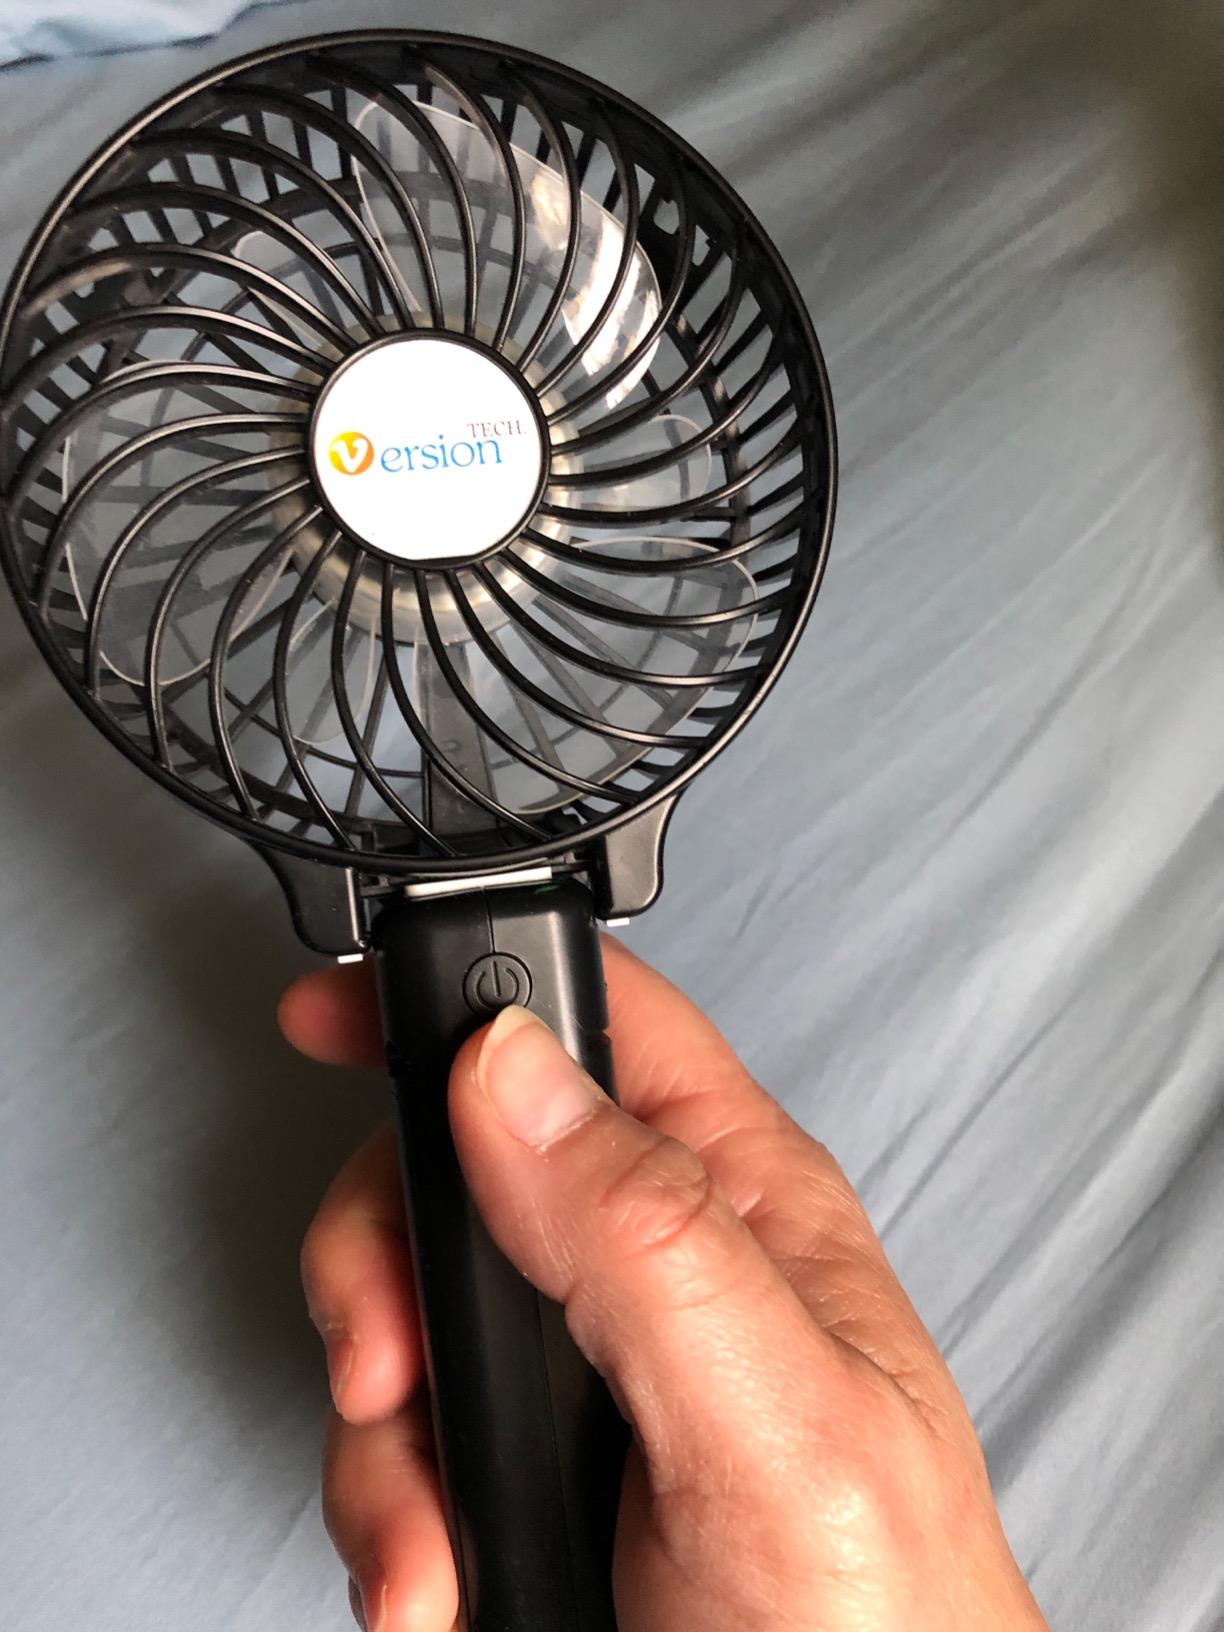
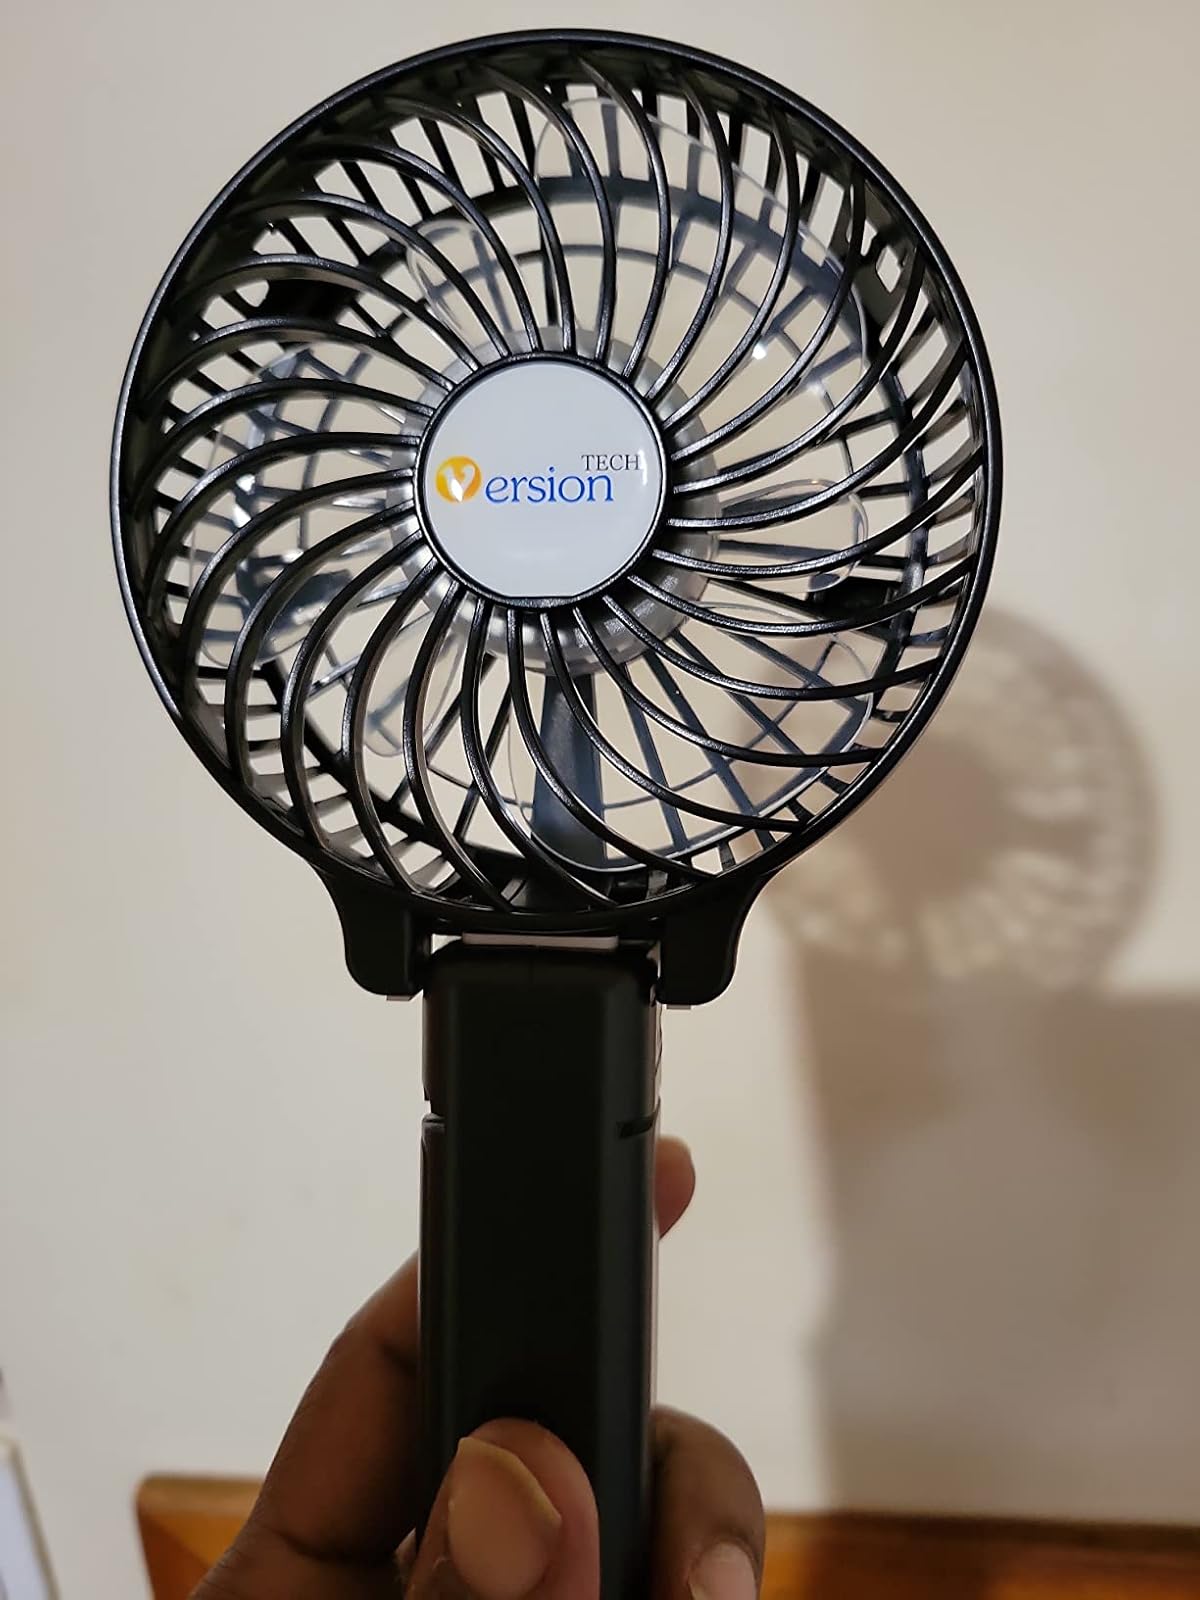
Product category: fan
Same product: yes